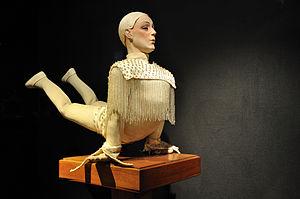
Le musée des Arts et Métiers de Paris dispose d'une collection exceptionnelle d'automates des XVIIIe, XIXe et XXe siècles.
Un automate est un objet contenant des dispositifs mécaniques ou électriques qui lui permettent d'exécuter une suite déterminée d'opérations. Très souvent, un automate imite le comportement d'un être vivant, homme ou animal, il peut alors être un jouet. Il est dit automate d'art quand les mouvements sont censés provoquer une émotion, souvent liée à l'esthétique ou à l'histoire romanesque évoquée; il fait alors partie des objets de la mécanique d'art. Le mouvement devient alors secondaire pour laisser la place à l'imagination.